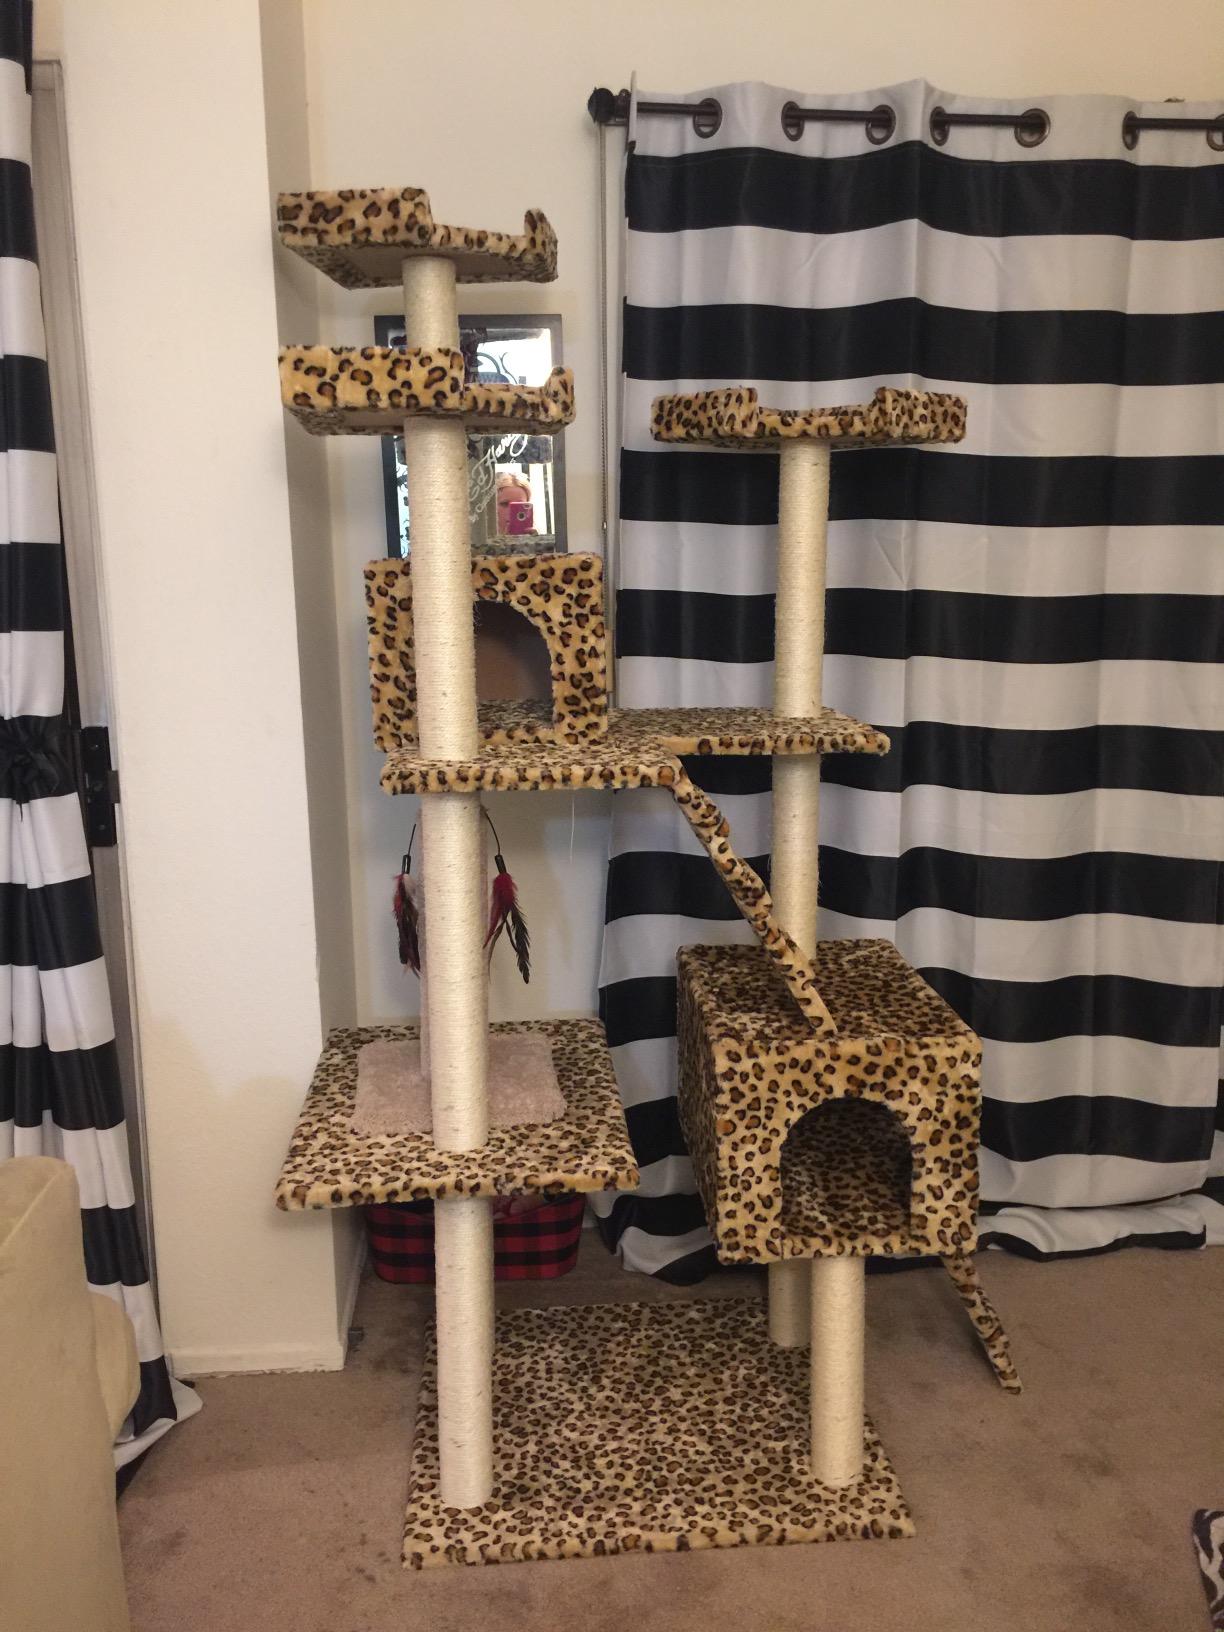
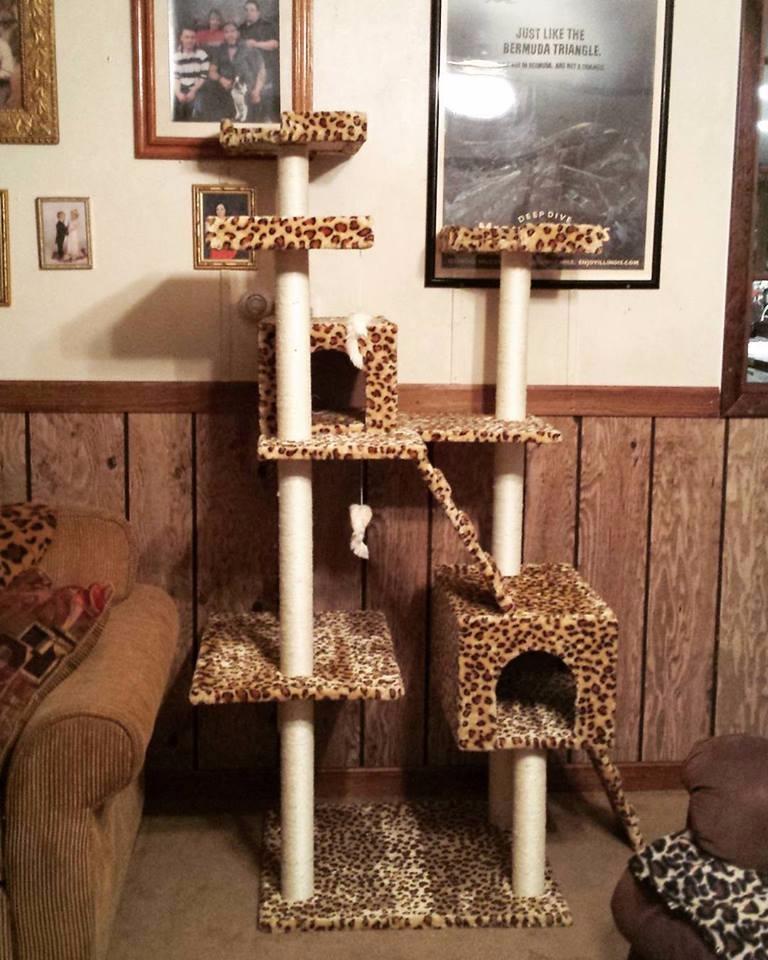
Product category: items_cat tree
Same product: yes